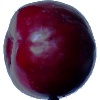
Label: Plum 2